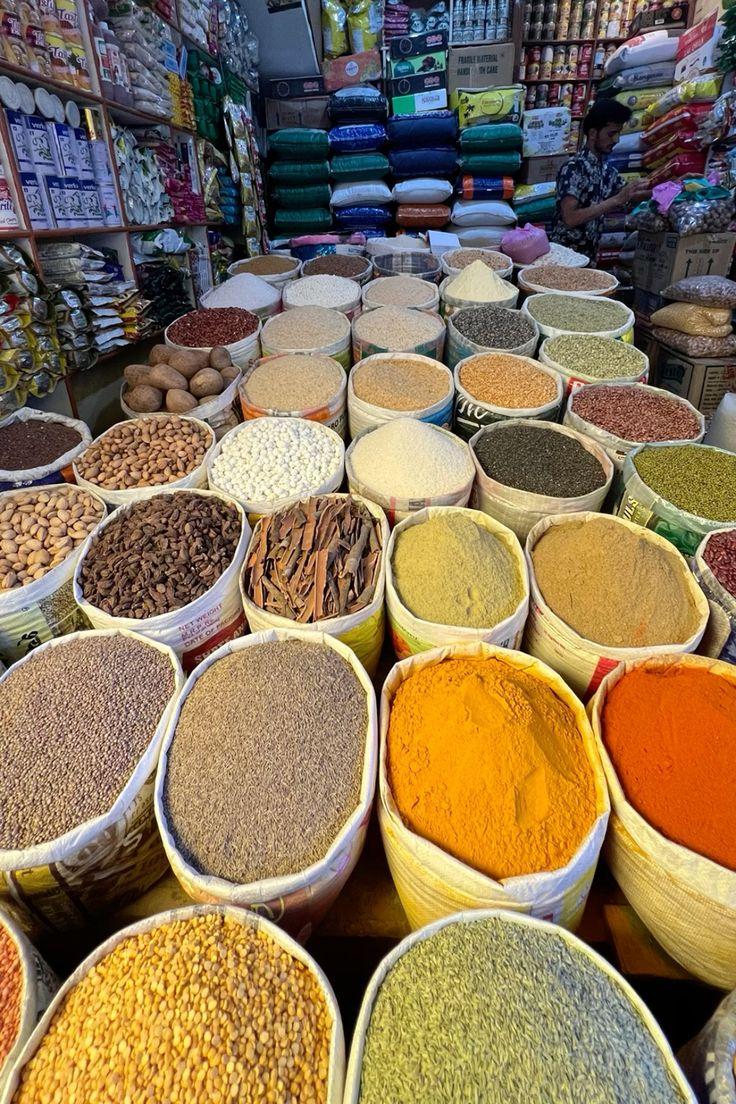
Hili ni duka la jumla au rejareja la nafaka na viungo. Mifuko mingi imejaa bidhaa kama vile viungo vya kupikia, nafaka mbalimbali, karanga na jamii zingine za mbegu kavu. Mpangilio ni wa kuvutia na rangi mbalimbali za viungo zinaifanya sehemu hiyo ionekane yenye mvuto. Hii ni aina ya duka iliyopatikana sasa katika masoko ya Afrika Mashariki.